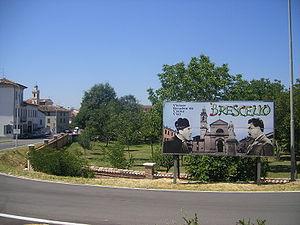
La Grande Bagarre de don Camillo est un film italo-français réalisée par Carmine Gallone et sorti en 1955.